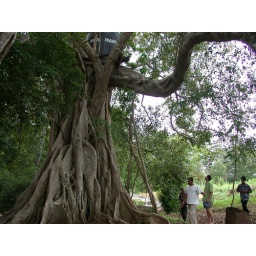
An ancient Banyan tree is right on the resort property in Sri Lanka. That's the water supply up there.